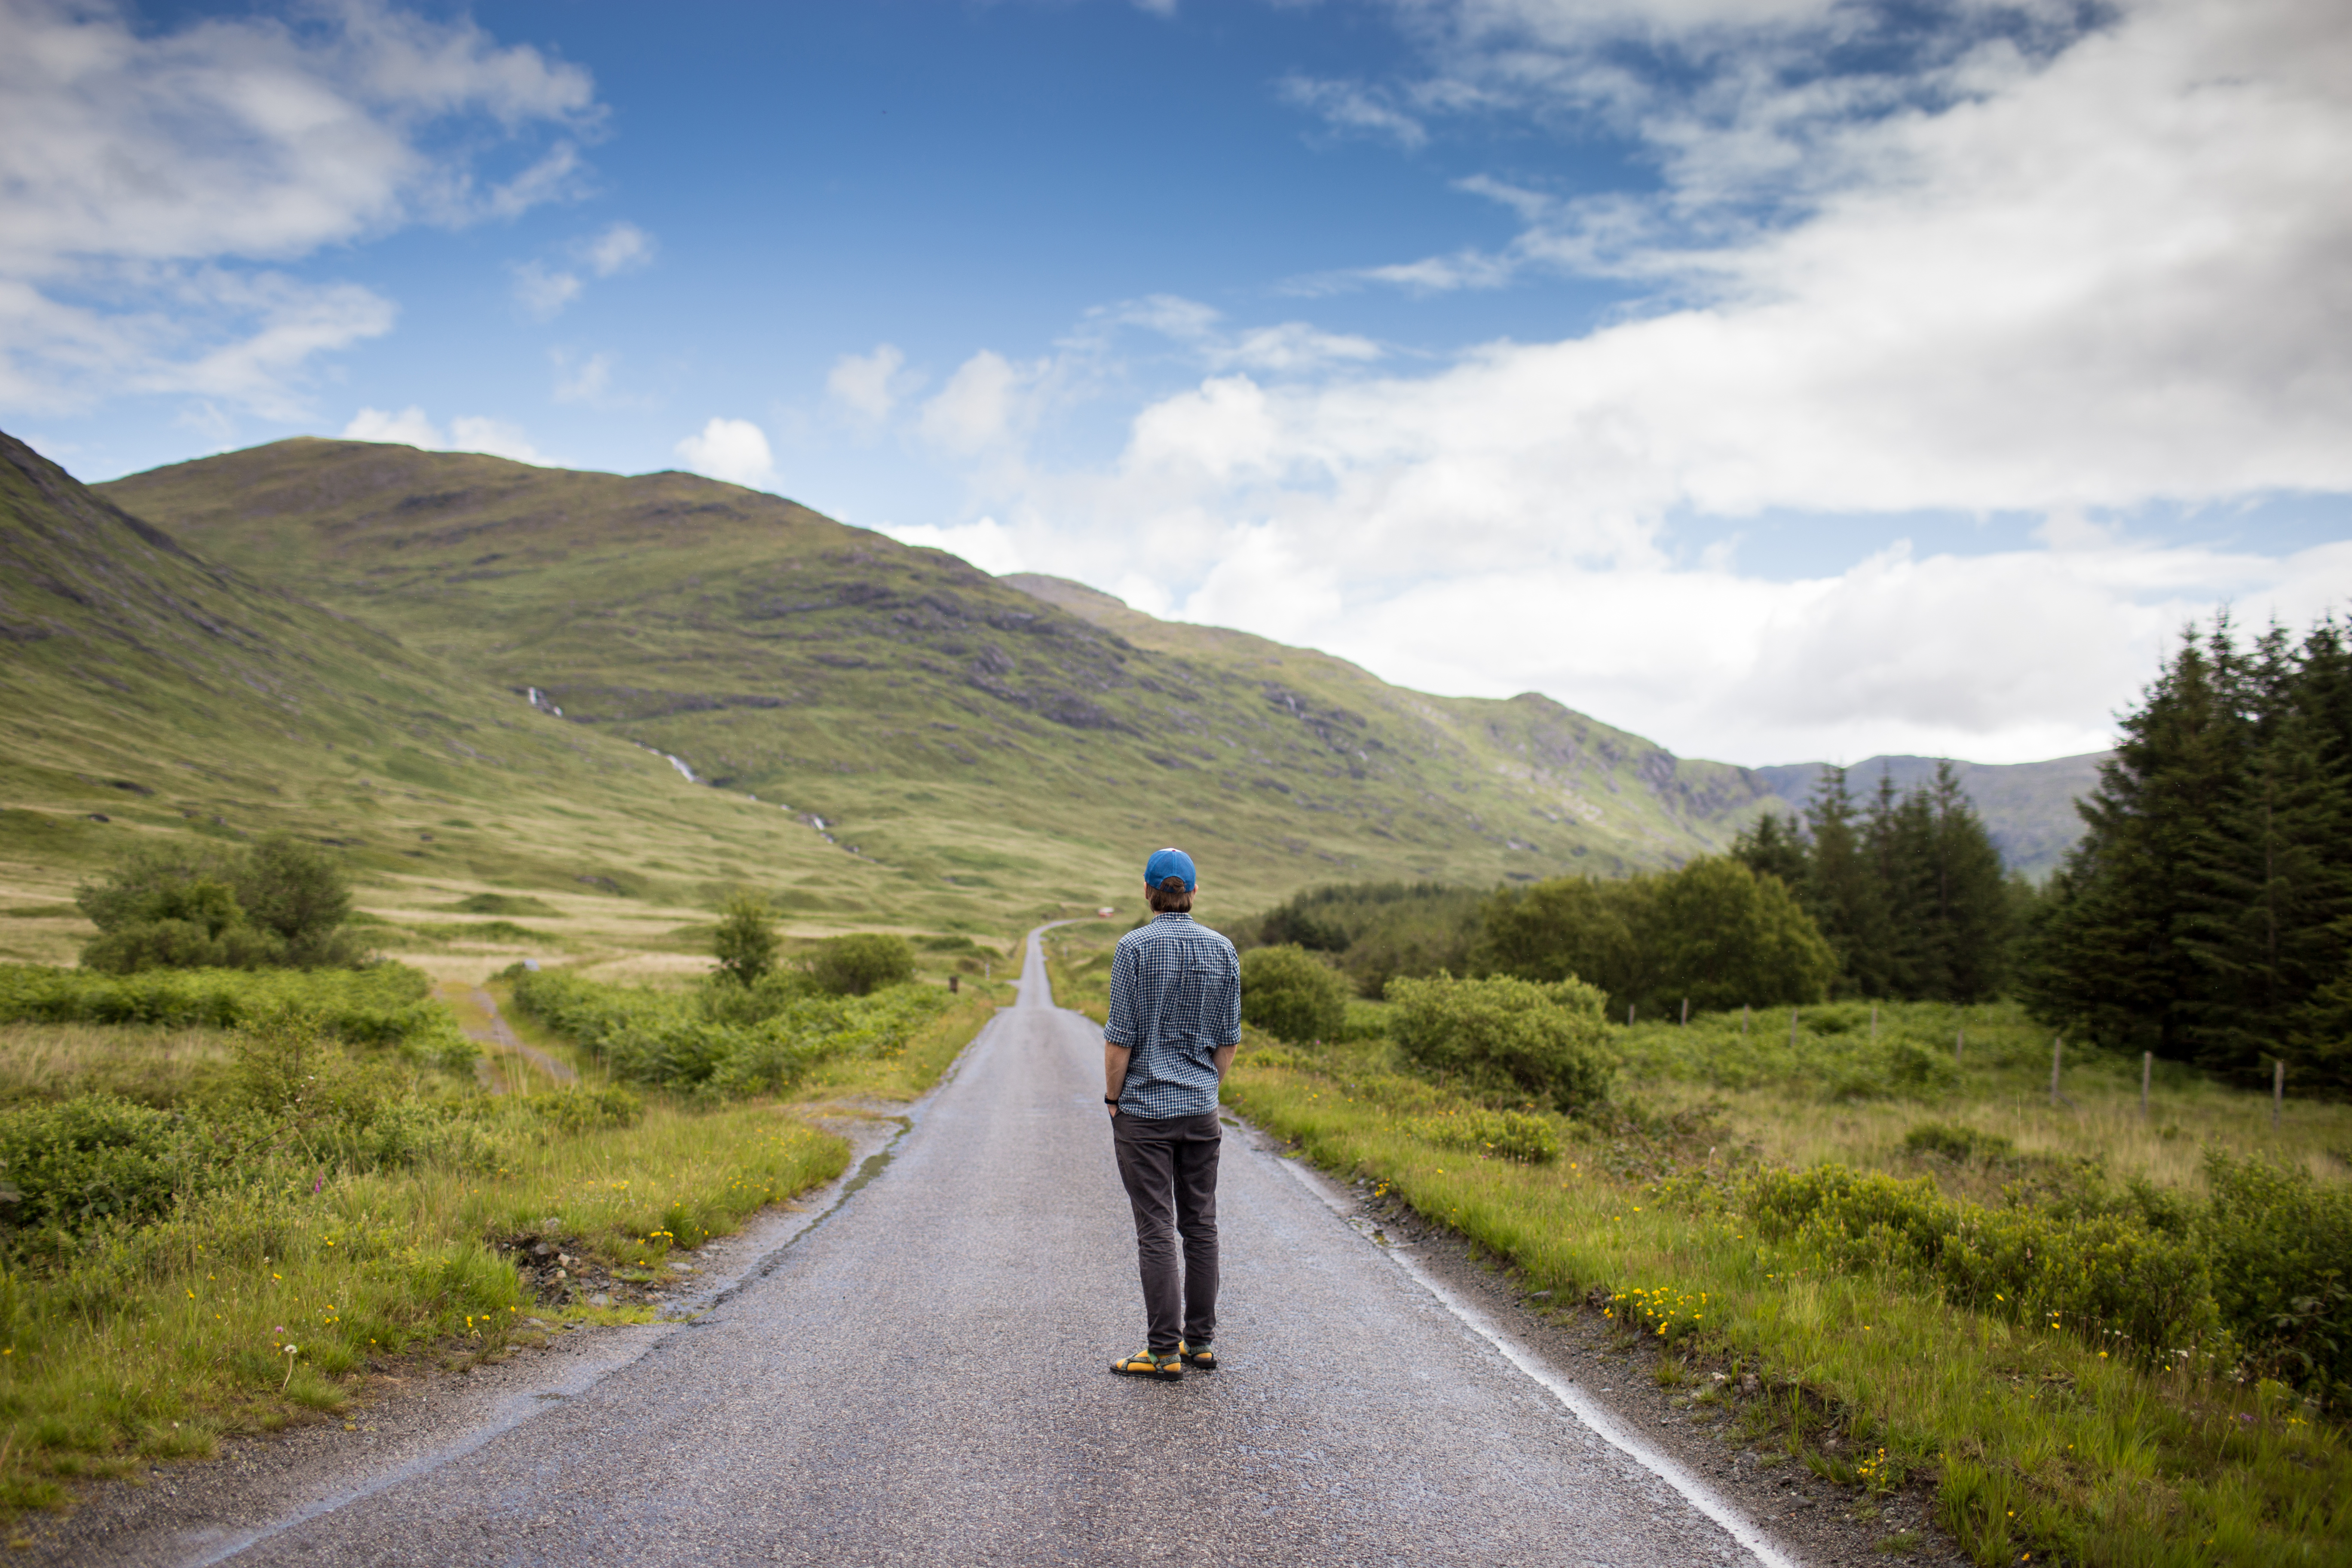
man, path, walking, mountain, sky, road, hiking, trail, meadow, hill, adventure, mountain range, standing, highland, ridge, sports, infrastructure, cap, fell, staring, mountain pass, mountainous landforms, nonbuilding structure